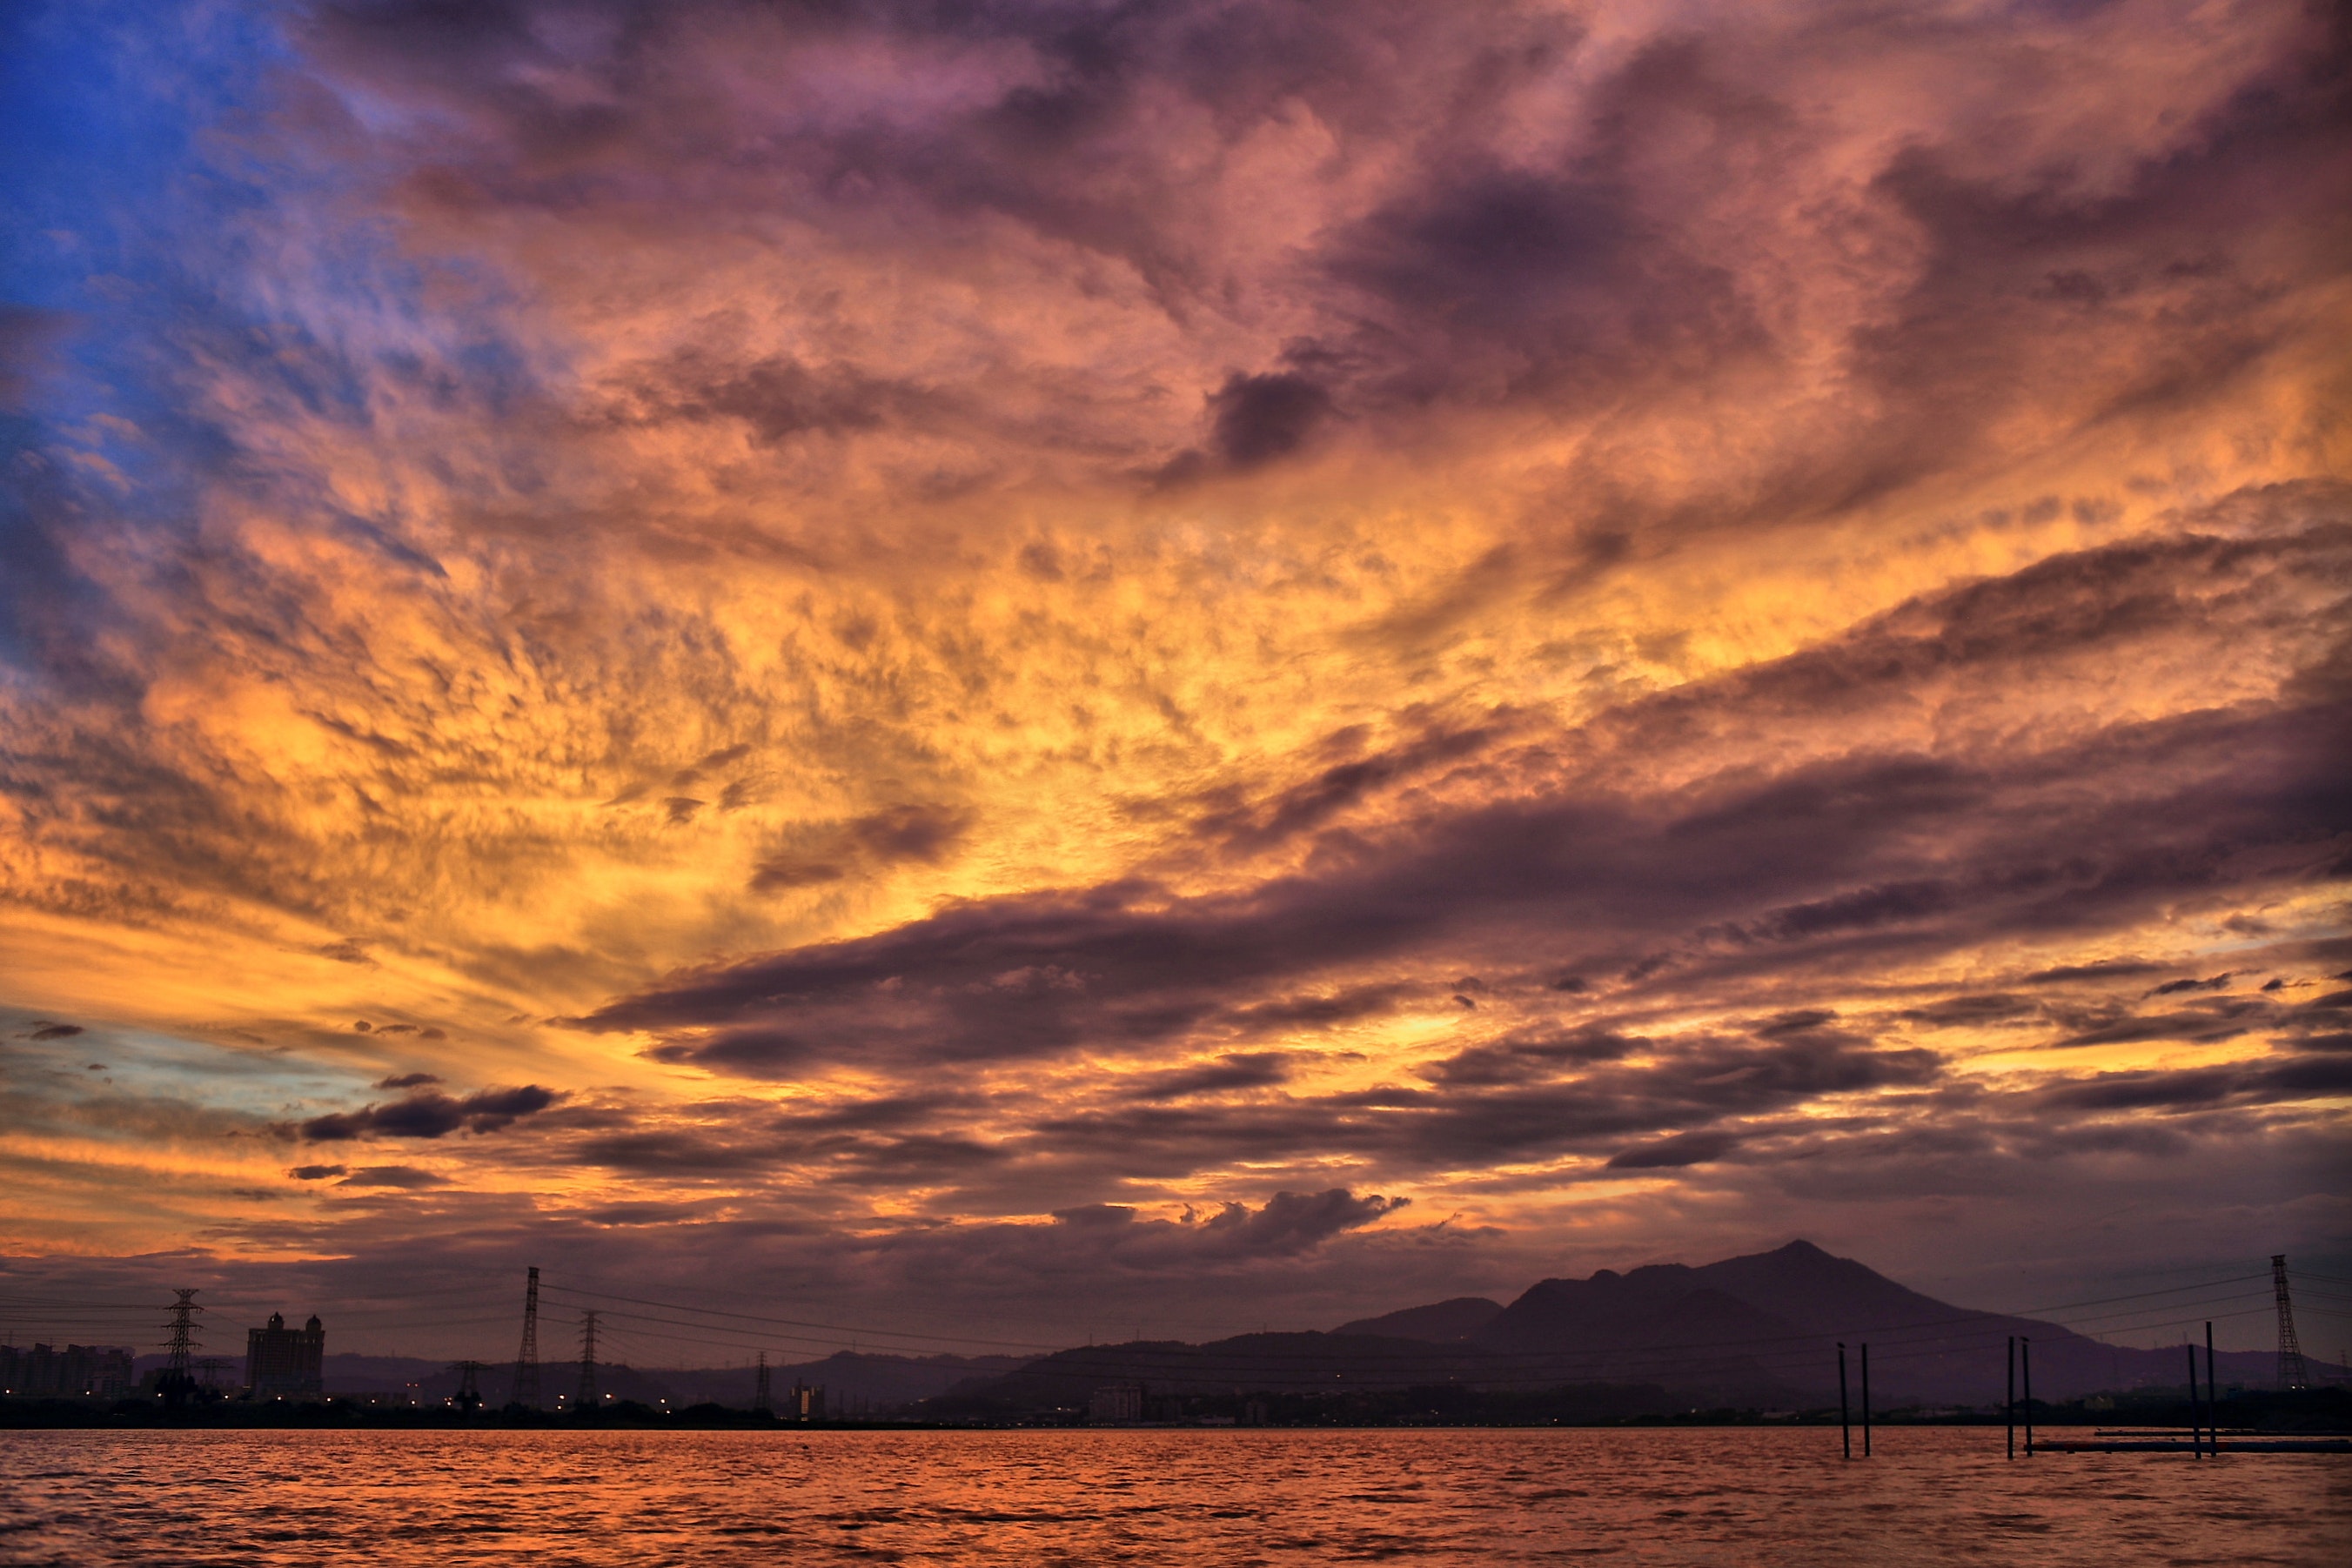
sky, afterglow, horizon, sunset, cloud, red sky at morning, dusk, sunrise, evening, daytime, morning, sea, calm, atmosphere, sound, cumulus, water, waterway, dawn, ocean, sunlight, landscape, loch, river, meteorological phenomenon, celestial event